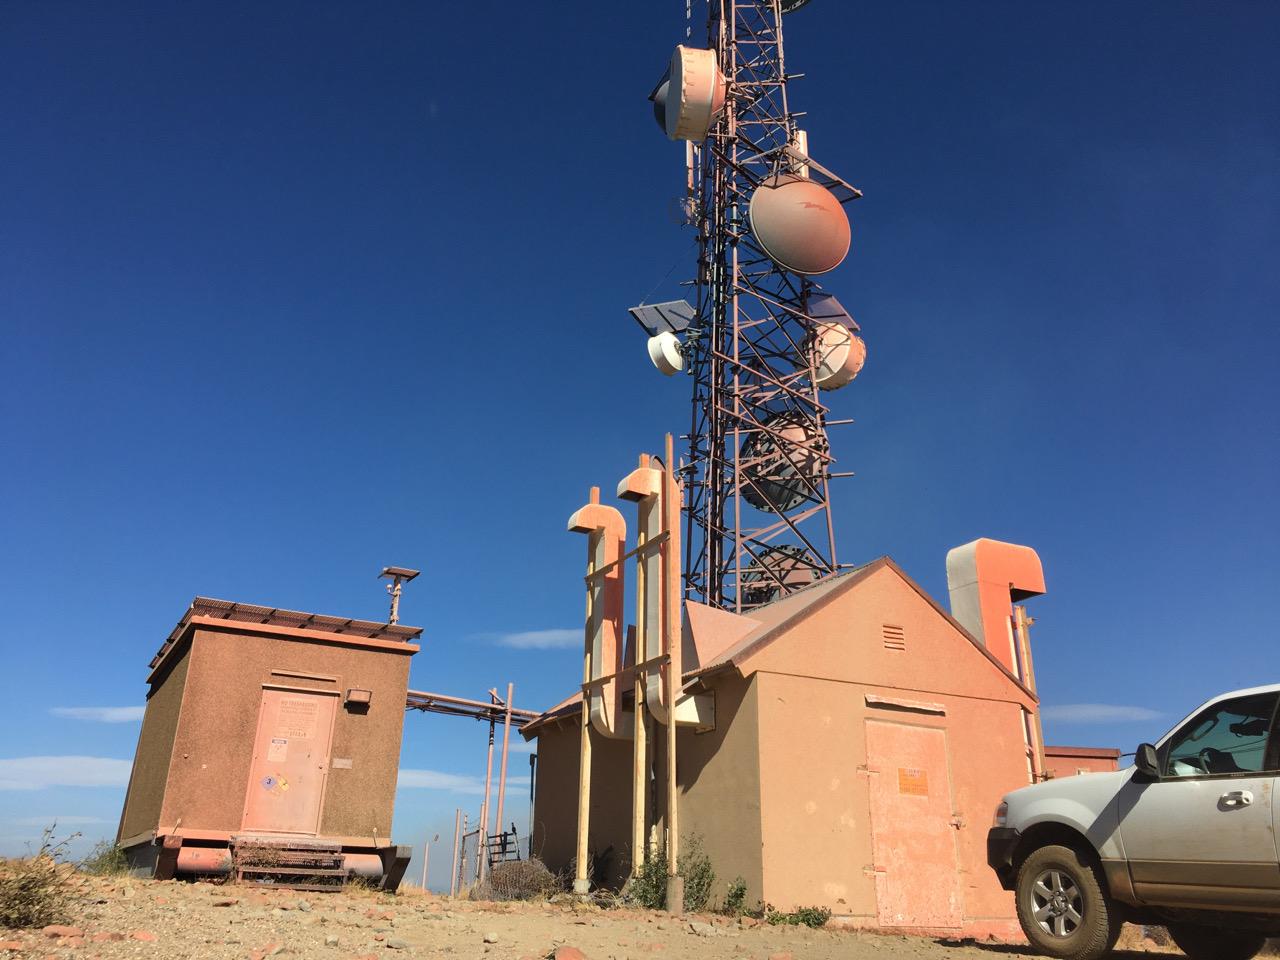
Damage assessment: no_damage